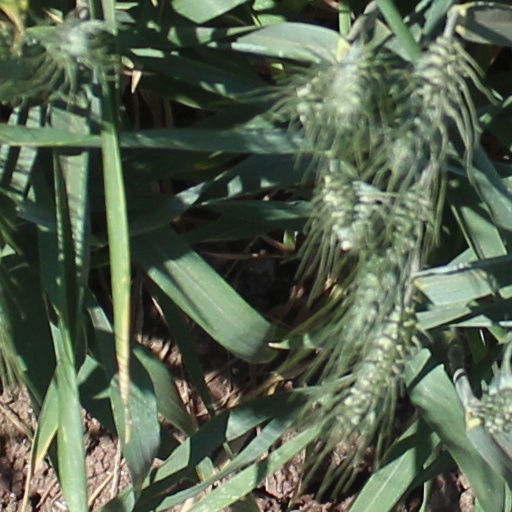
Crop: wheat